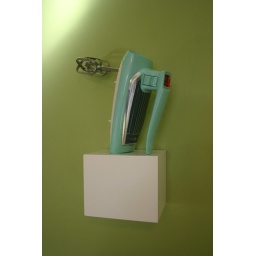
One of my retro mixers sitting on its white shelf in the kitchen.